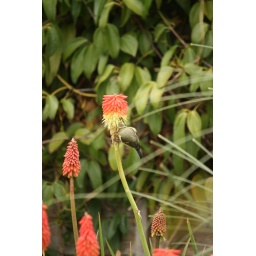
Blue tits eating seeds of red hot poker plant in our garden.